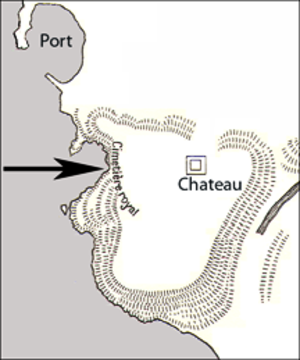
Emplacement du cimetière royal par rapport eu port actuel de Byblos.
Le 13 février 1922, la falaise bordant à l'ouest le site des fouilles de Jebail, s'est effondrée dans la mer. Cet éboulement a découvert la paroi du fond d'une chambre funéraire taillée dans le rocher à douze mètres au-dessous du sol.